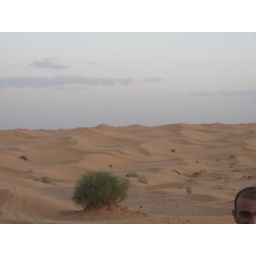
red sand in the saharian desert..